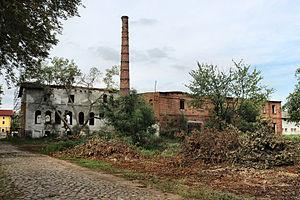
Dębowa Łęka est un village polonais de la gmina de Wschowa dans la powiat de Wschowa de la voïvodie de Lubusz dans l'ouest de la Pologne.